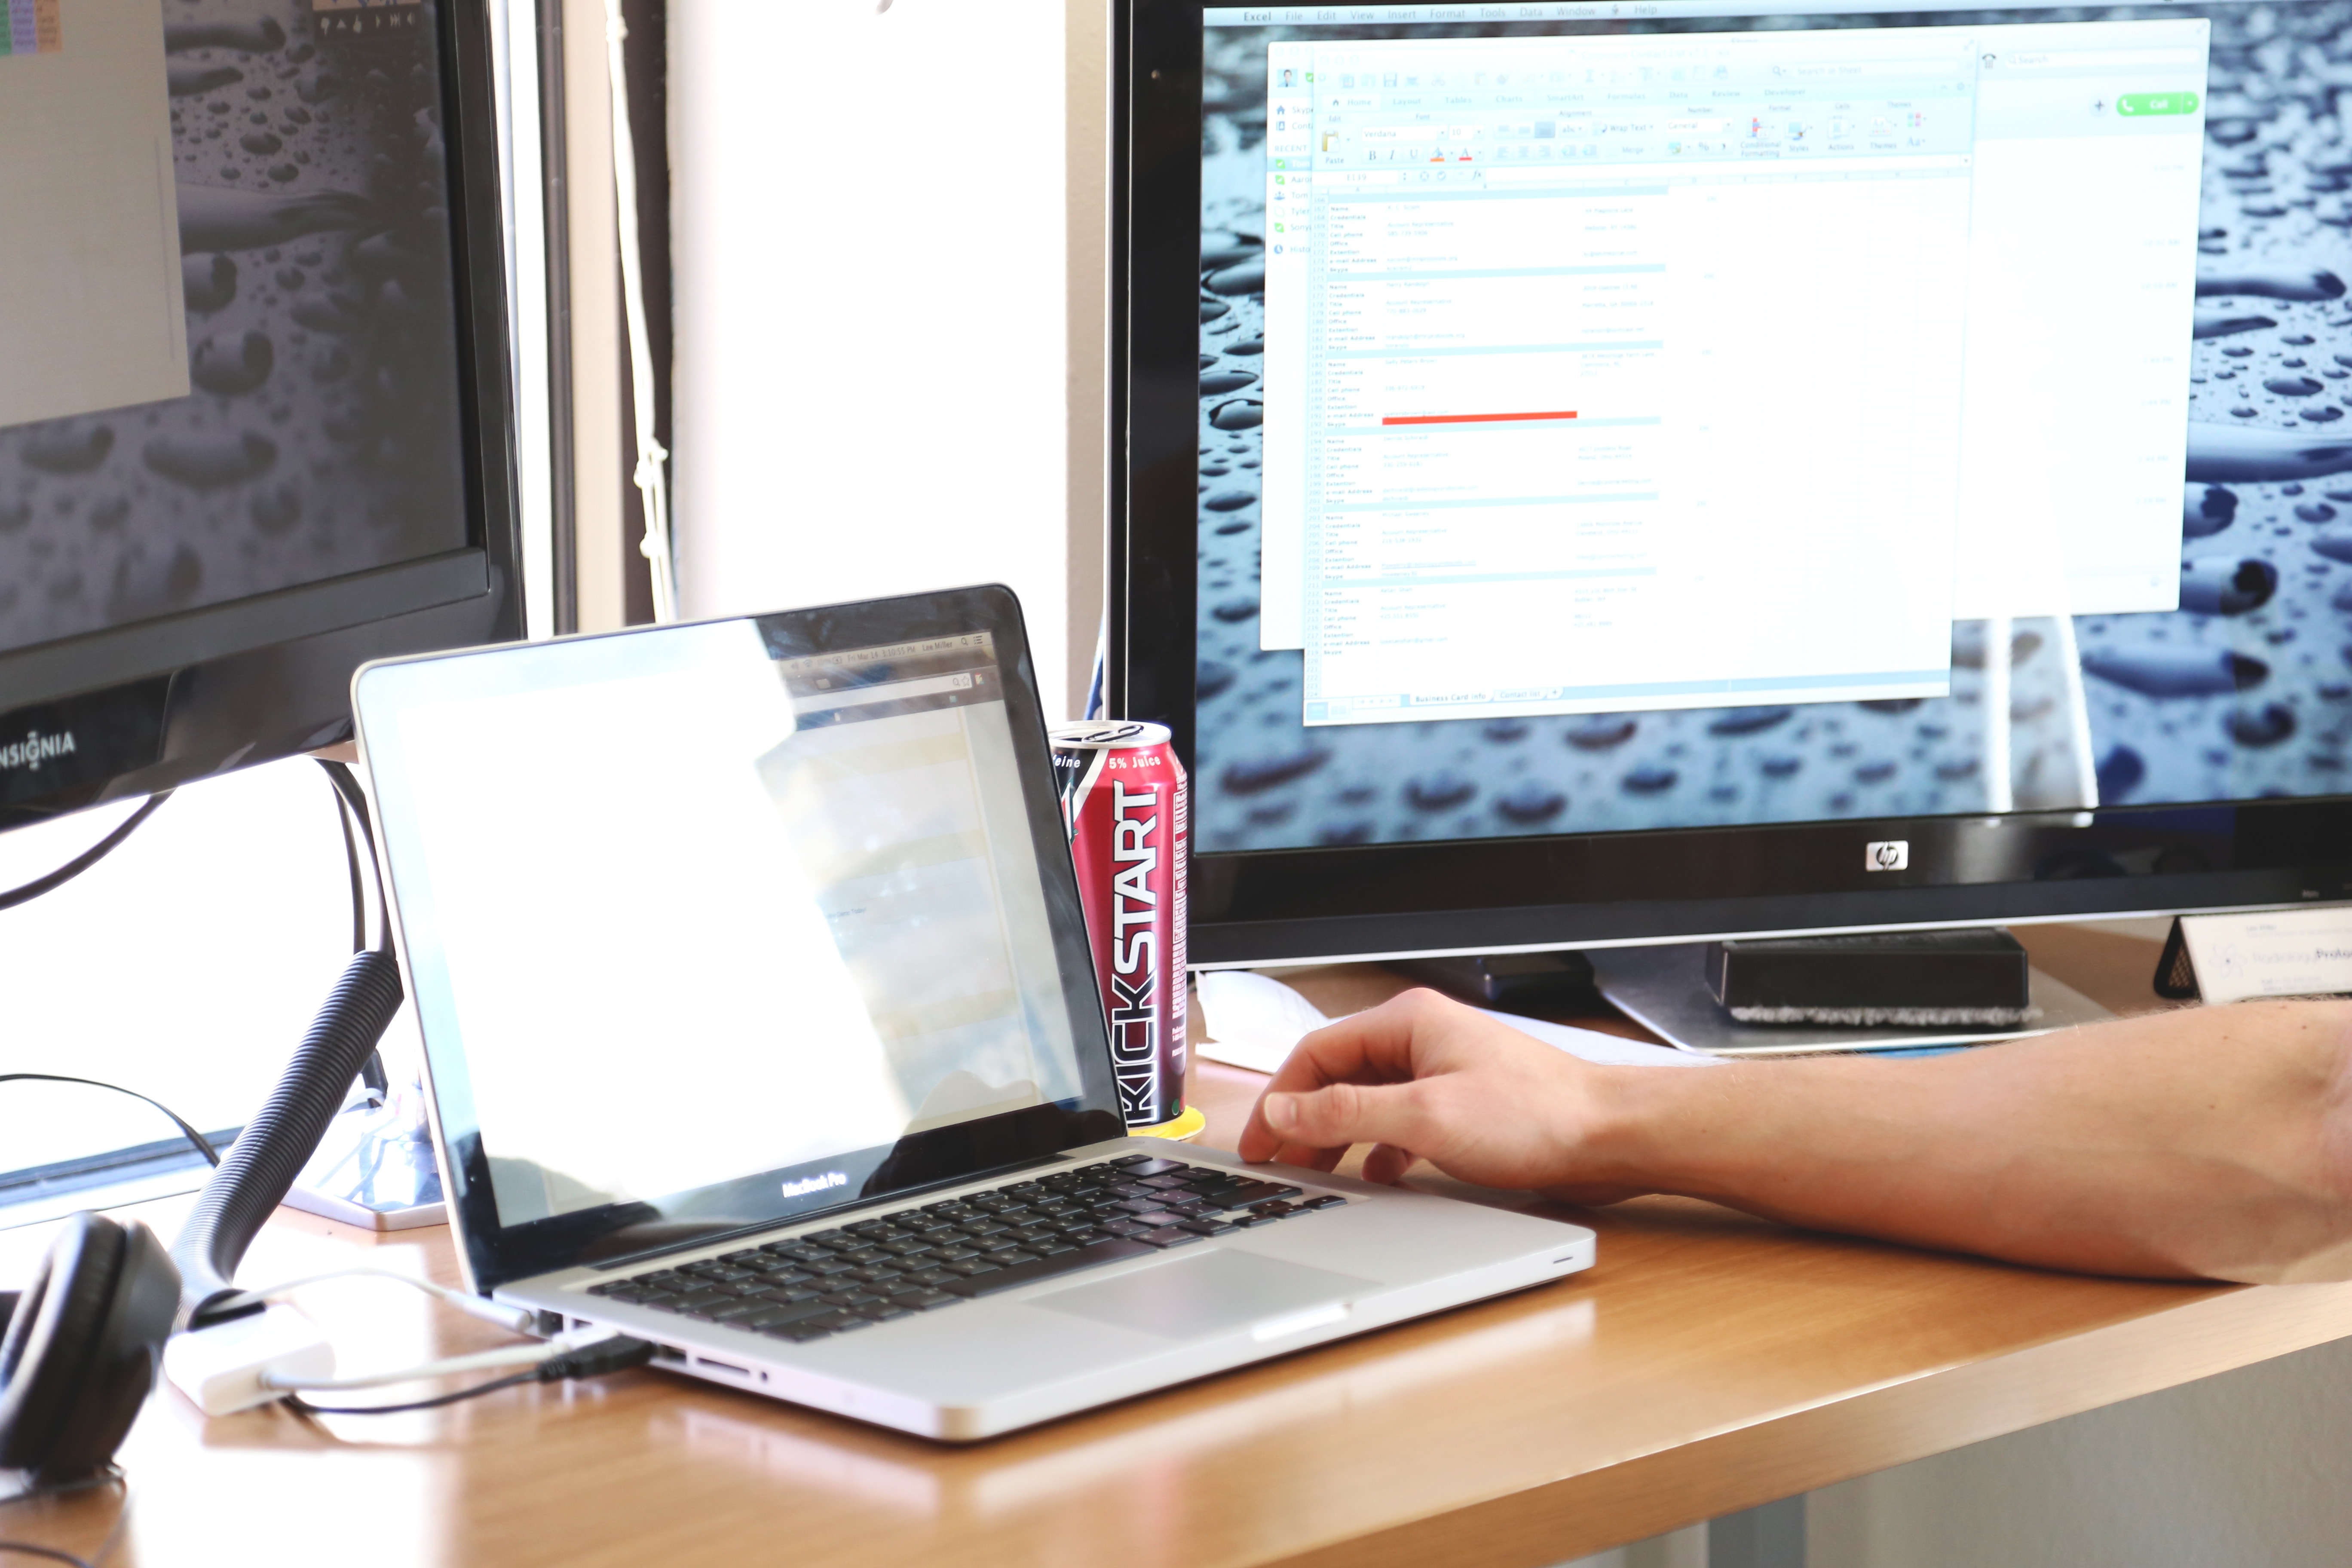
laptop, desk, computer, macbook, writing, apple, working, table, creative, technology, white, office, business, lifestyle, modern, home office, startup, display, hp, learning, document, multimedia, presentation, company, workplace, monitors, computers, laptops, notebooks, energy drink, desktop computer, personal computer, start up, silicon valley, kickstart